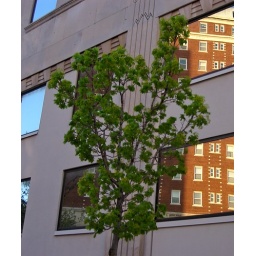
The combination of the tree with the building in shadow reflecting the building in the light worked for me.